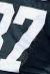
Number: 7